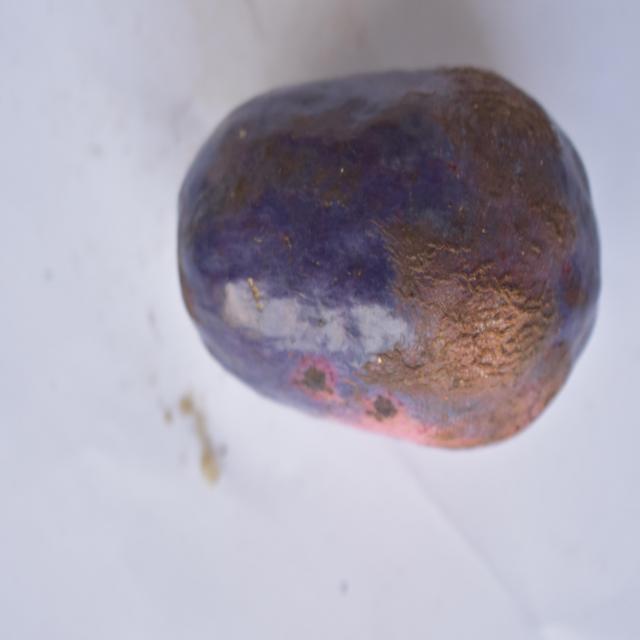
Plum grade: spotted